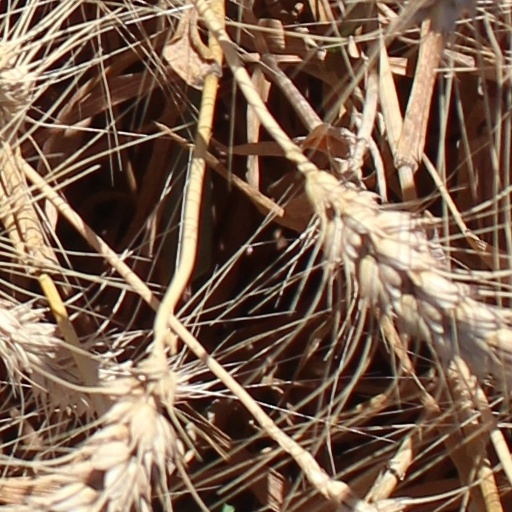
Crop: wheat